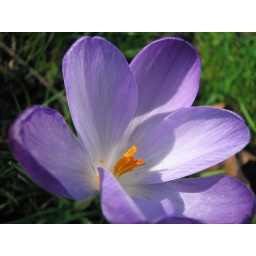
As I was sitting here people kept walking by with dogs and saying good morning to me